Module pattern

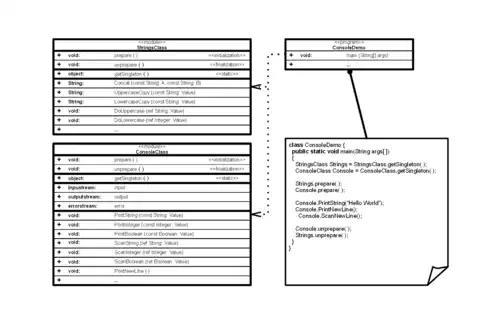
The object module pattern expressed in UML.

In software development, source code can be organized into components that accomplish a particular function or contain everything necessary to accomplish a particular task. Modular programming is one of those approaches.